FreedomBox

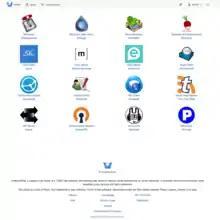
Front page of the FreedomBox user interface with most of the applications installed.

FreedomBox is a free software home server operating system based on Debian, backed by the FreedomBox Foundation.